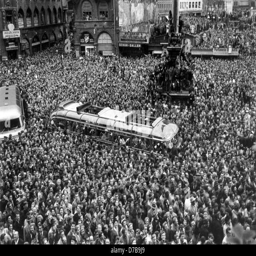
enthusiastic welcome for the national football team .